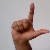
The image shows a hand gesture representing the letter 'L' in Indian Sign Language.